2015–16 Northwestern Wildcats men's basketball team

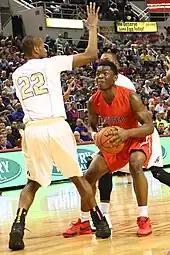
Jordan Ash in the 2015 IHSA 3A championship game victory

!colspan=9 style=|Big Ten regular season